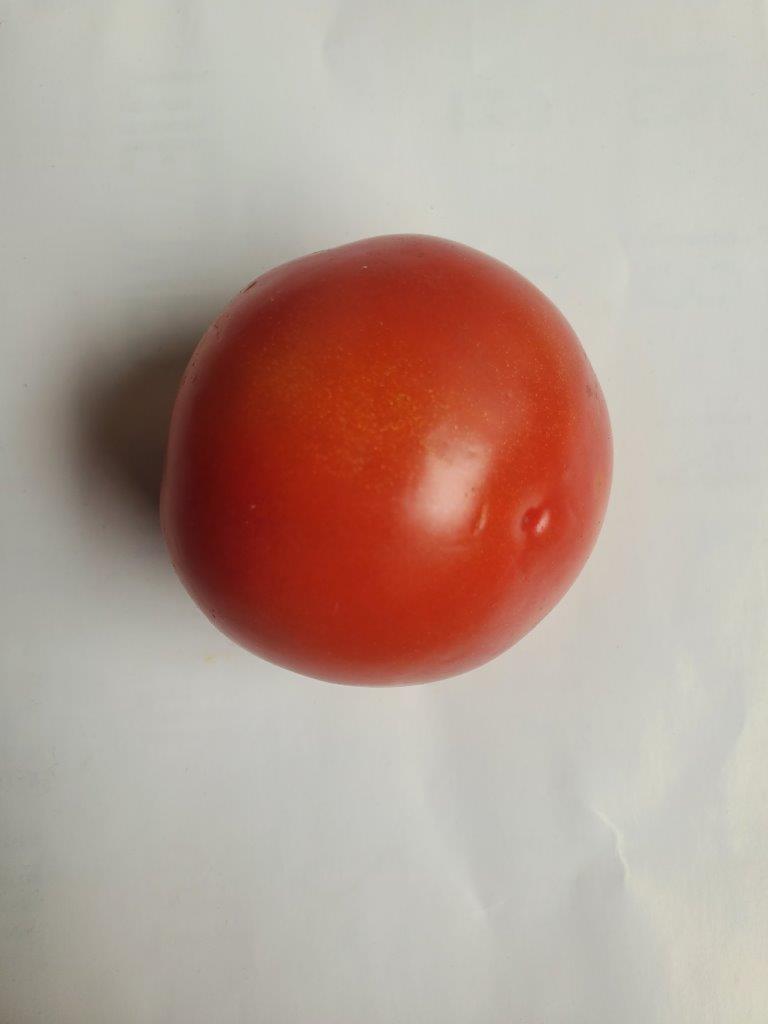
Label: Fresh